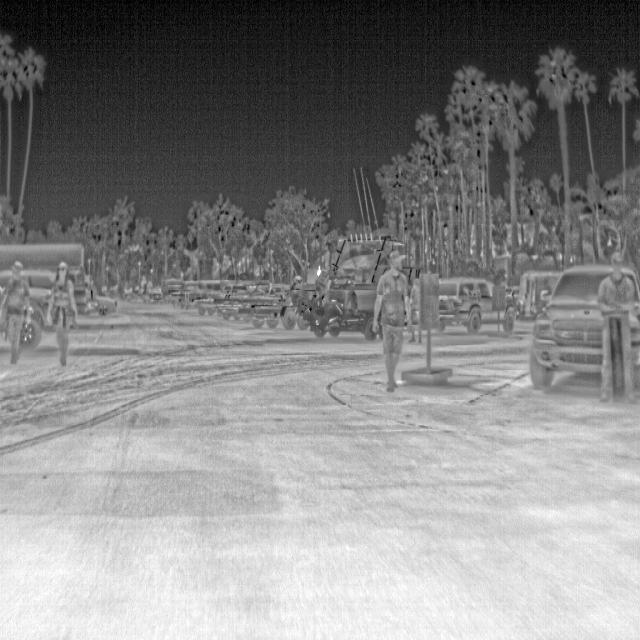
Detected objects:
label: person
label: person
label: person
label: person
label: person